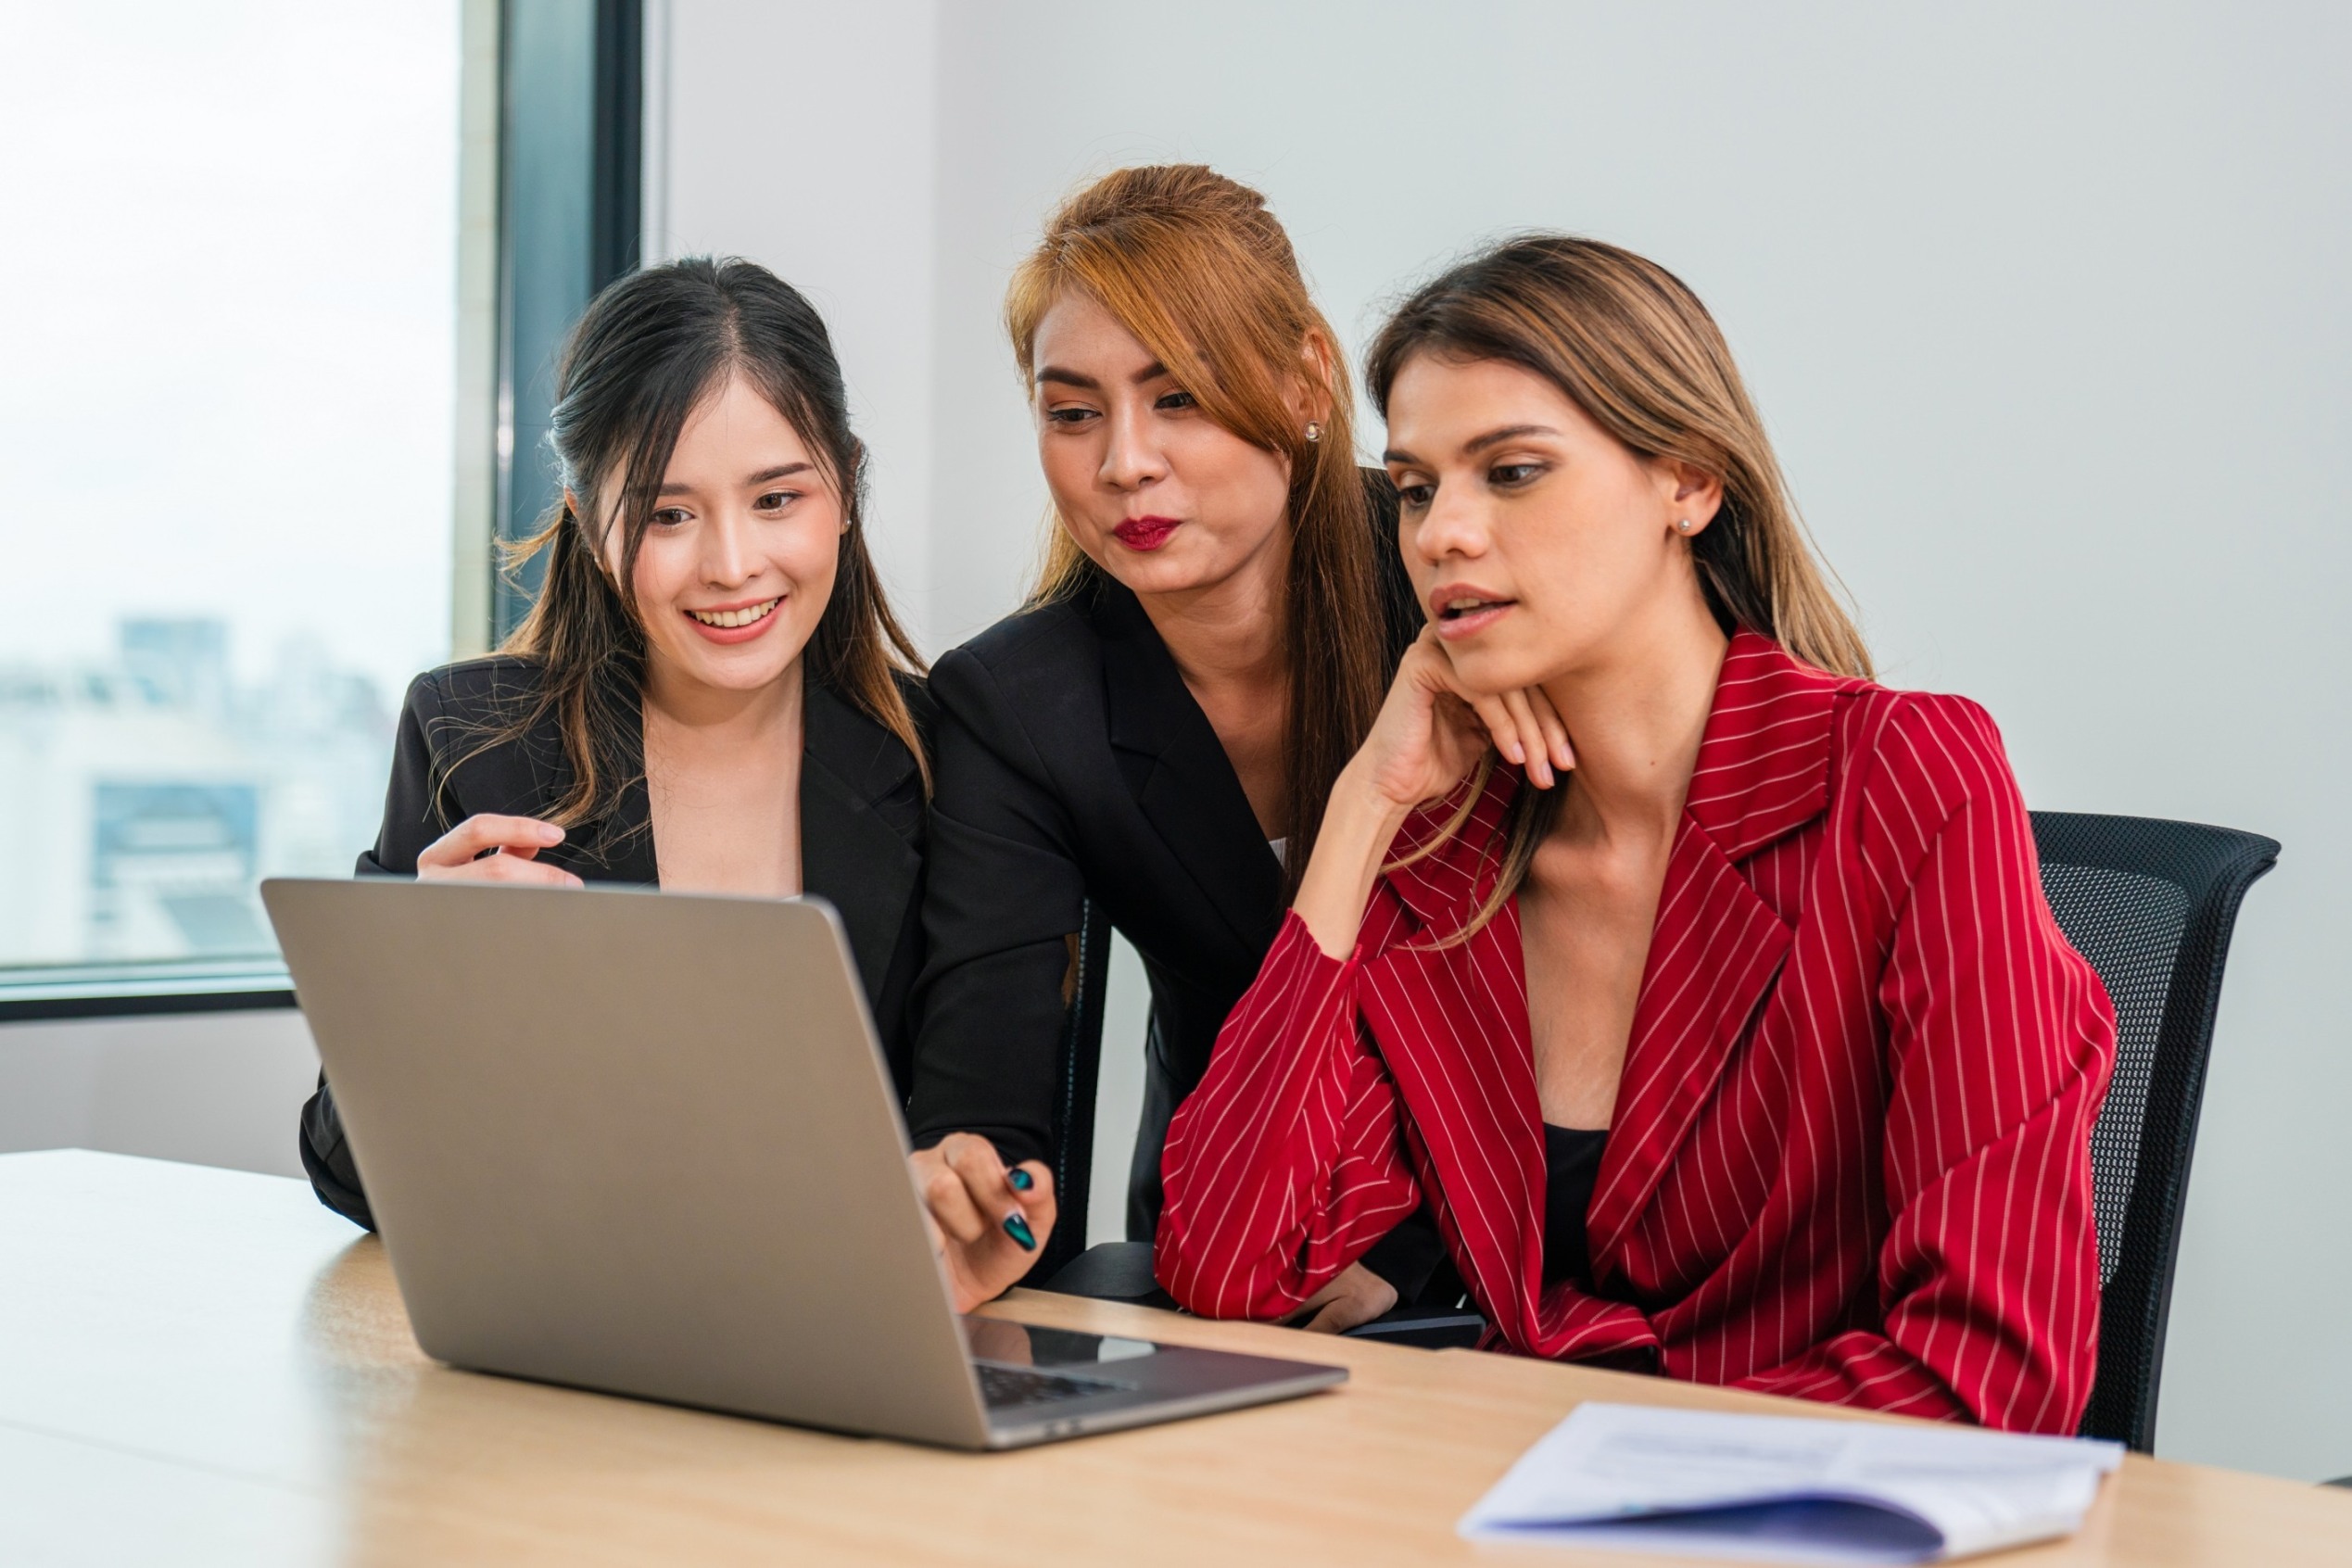
company, computer, table, laptop, personal computer, human, smile, fashion, desk, chair, fun, event, youth, fashion design, white collar worker, comfort, suit, conversation, job, leisure, employment, sitting, room, education, business, management, collaboration, learning, gadget, formal wear, meeting, businessperson